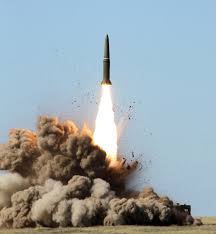
Label: Iskander